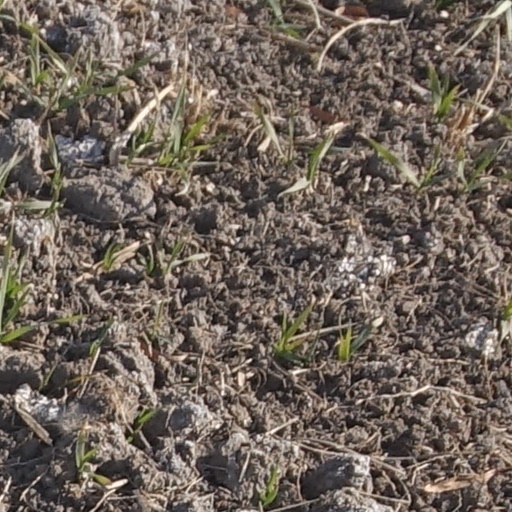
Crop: wheat